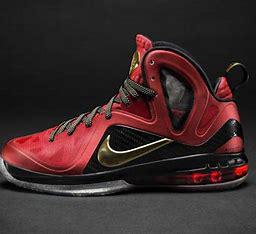
Brand: Nike
Model: Lebron 9